Max Baucus

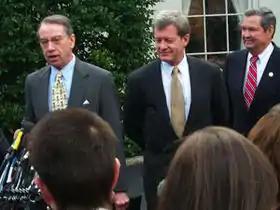
Senator Chuck Grassley (left) and Representative E. Clay Shaw (right) with Baucus at the White House

As a Democratic member of the Senate, Baucus was conservative, and frequently broke with his party on the issues of taxes, the environment, health care, and gun control. The web site That's My Congress gives him a 23 percent rating on progressive issues it tracks. NARAL Pro-Choice America's political action committee endorsed Baucus during his 2008 election campaign.